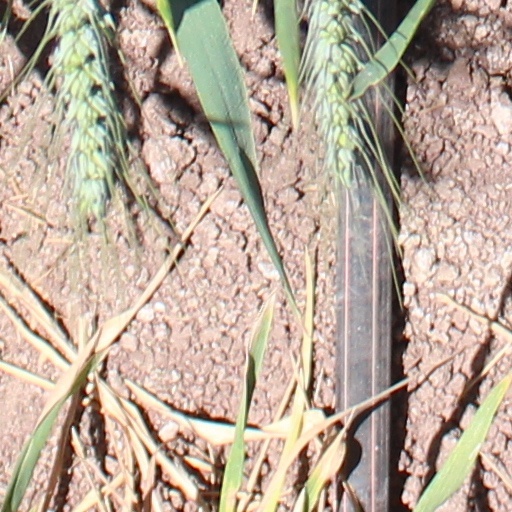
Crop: wheat